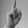
ASL letter: D